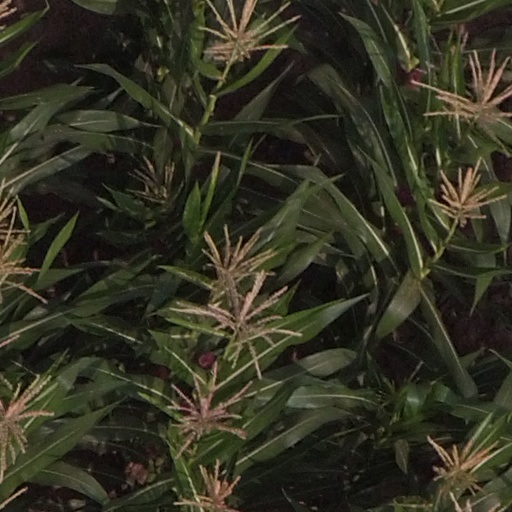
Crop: maize; corn